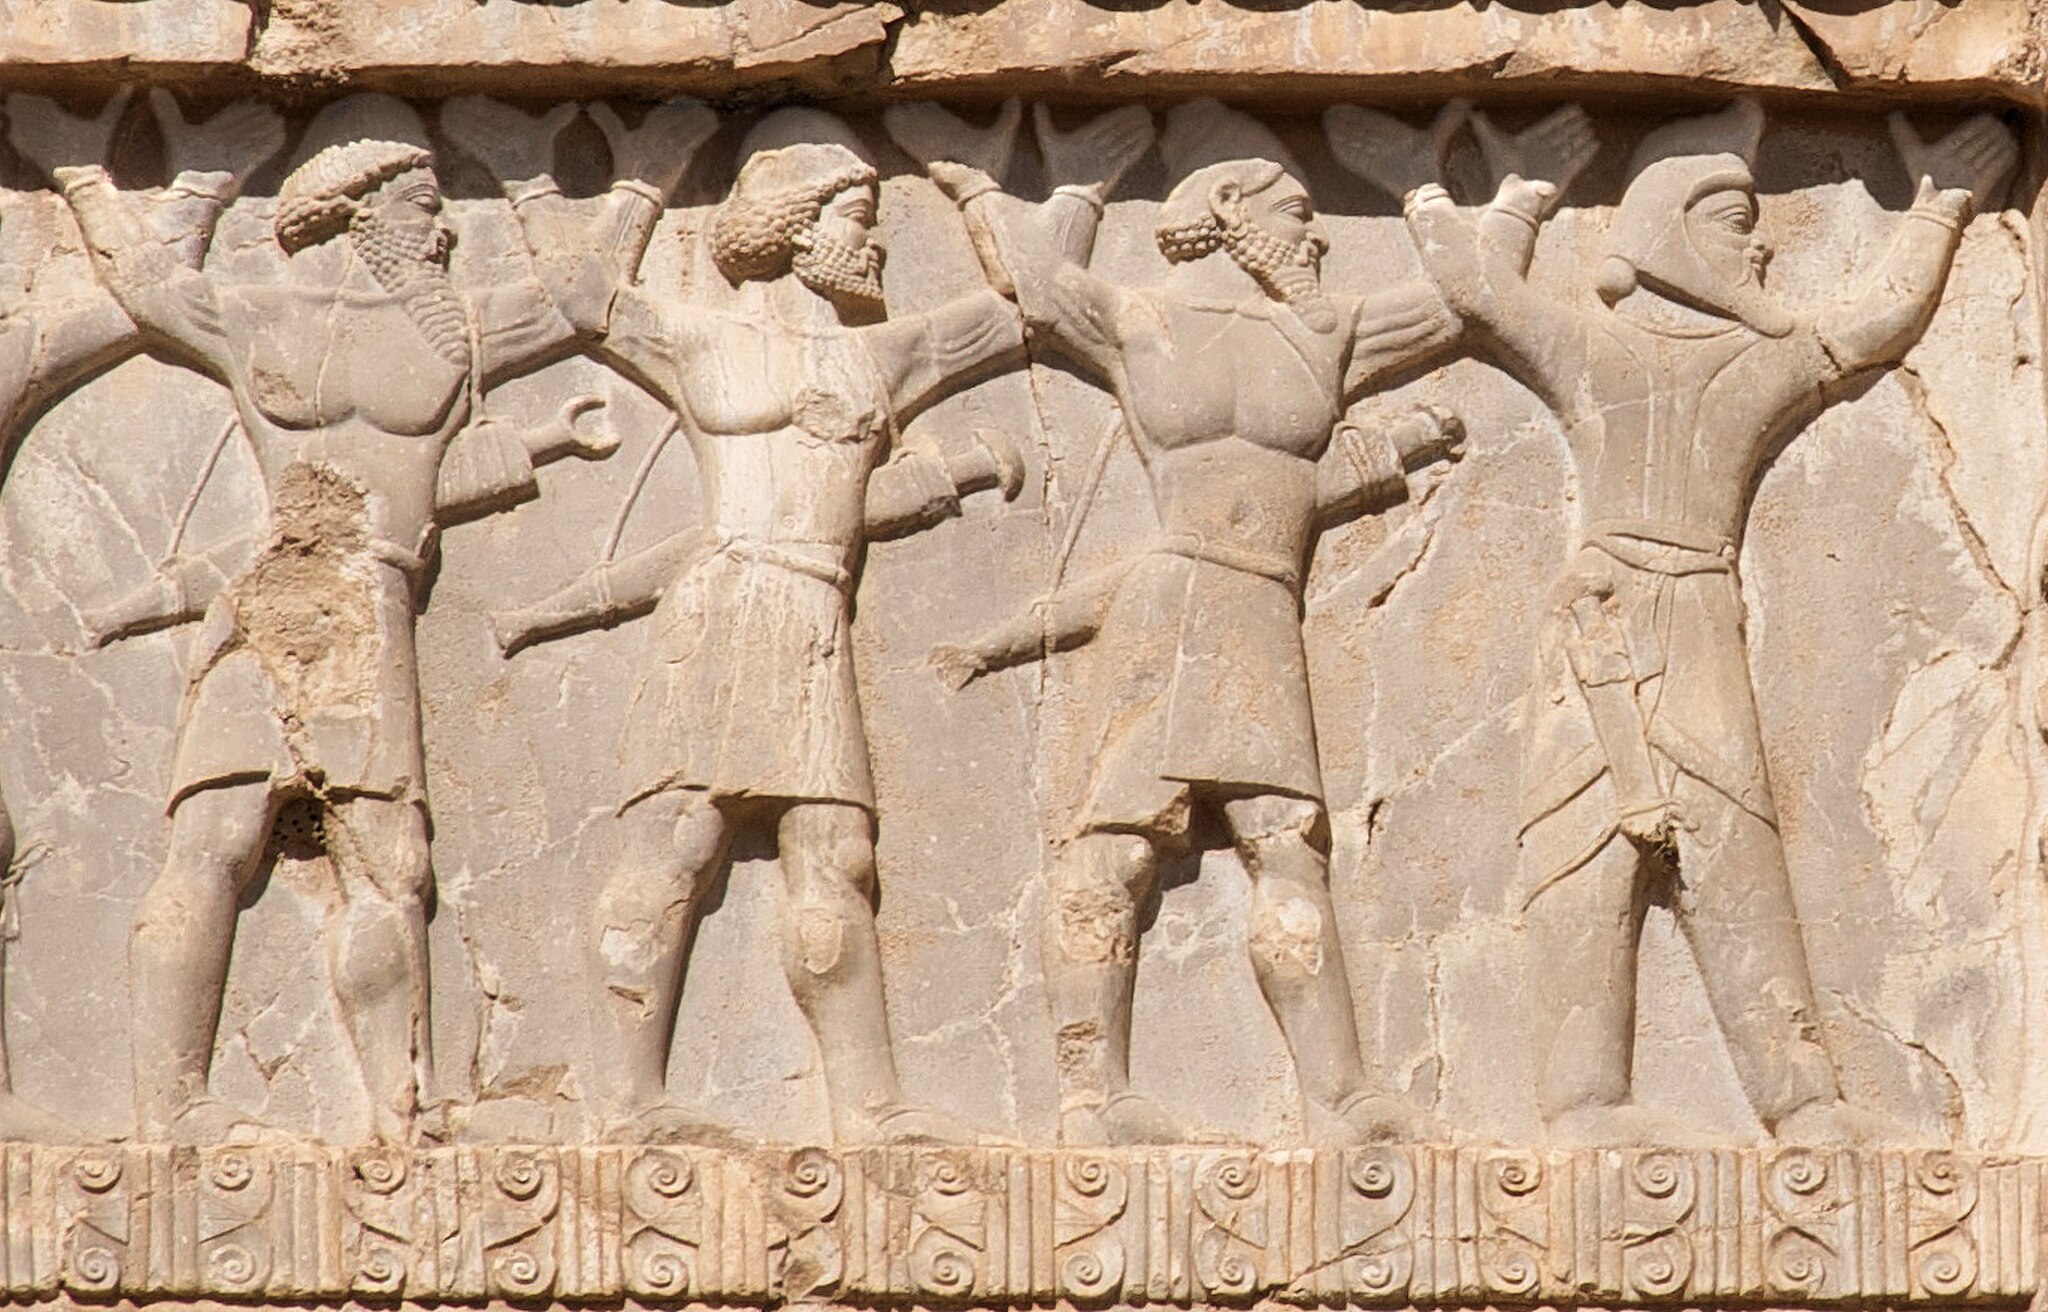
Title: Xerxes detail three Indian ethnicities and a Saka haumavarga enhanced
Description: Xerxes_detail_three_Indian_ethnicities_and_a_Saka_haumavarga (enhanced for shadows)
Date: 2018-10-19
Categories: Tomb of Xerxes I, Extracted images